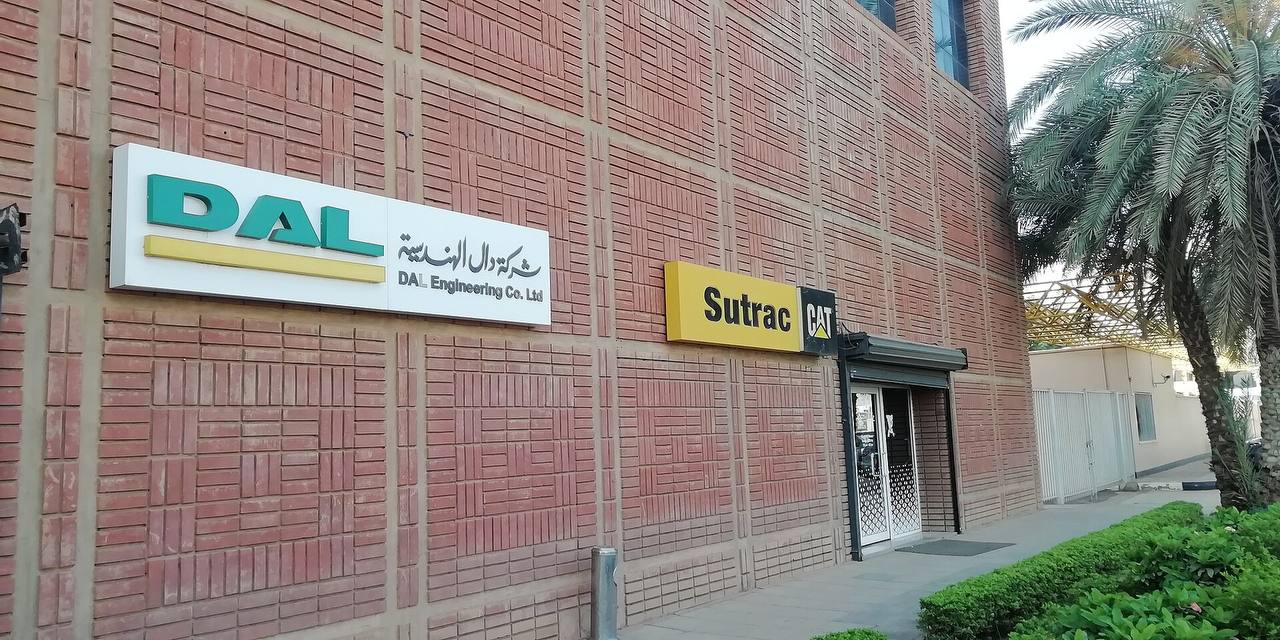
الوصف بالفصحى: بوابة مدخل شركة دال الهندسية، مزروعة أمامها مساحات من العشب وأشجار
الوصف بالعامية السودانية: بوابة مدخل شركة دال الهندسية زارعين قدامها نجيلة وشجر
التصنيف: Public Spaces & Infrastructure